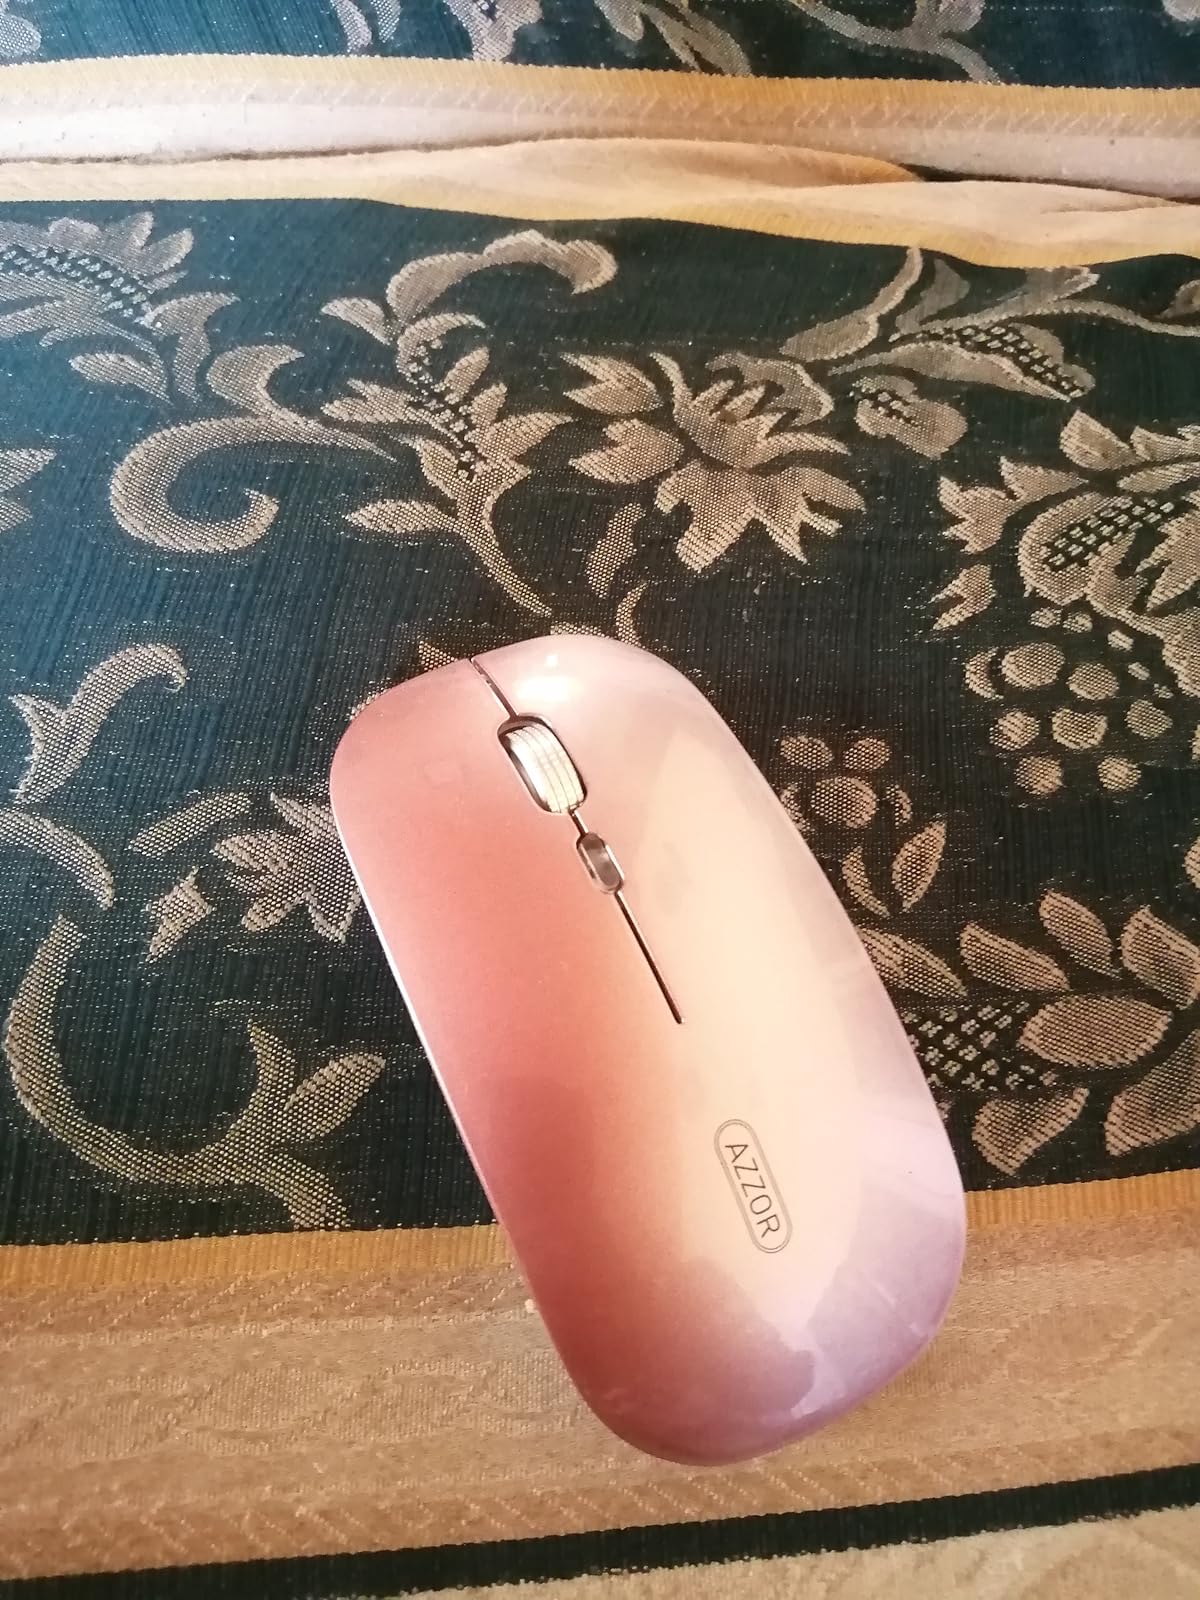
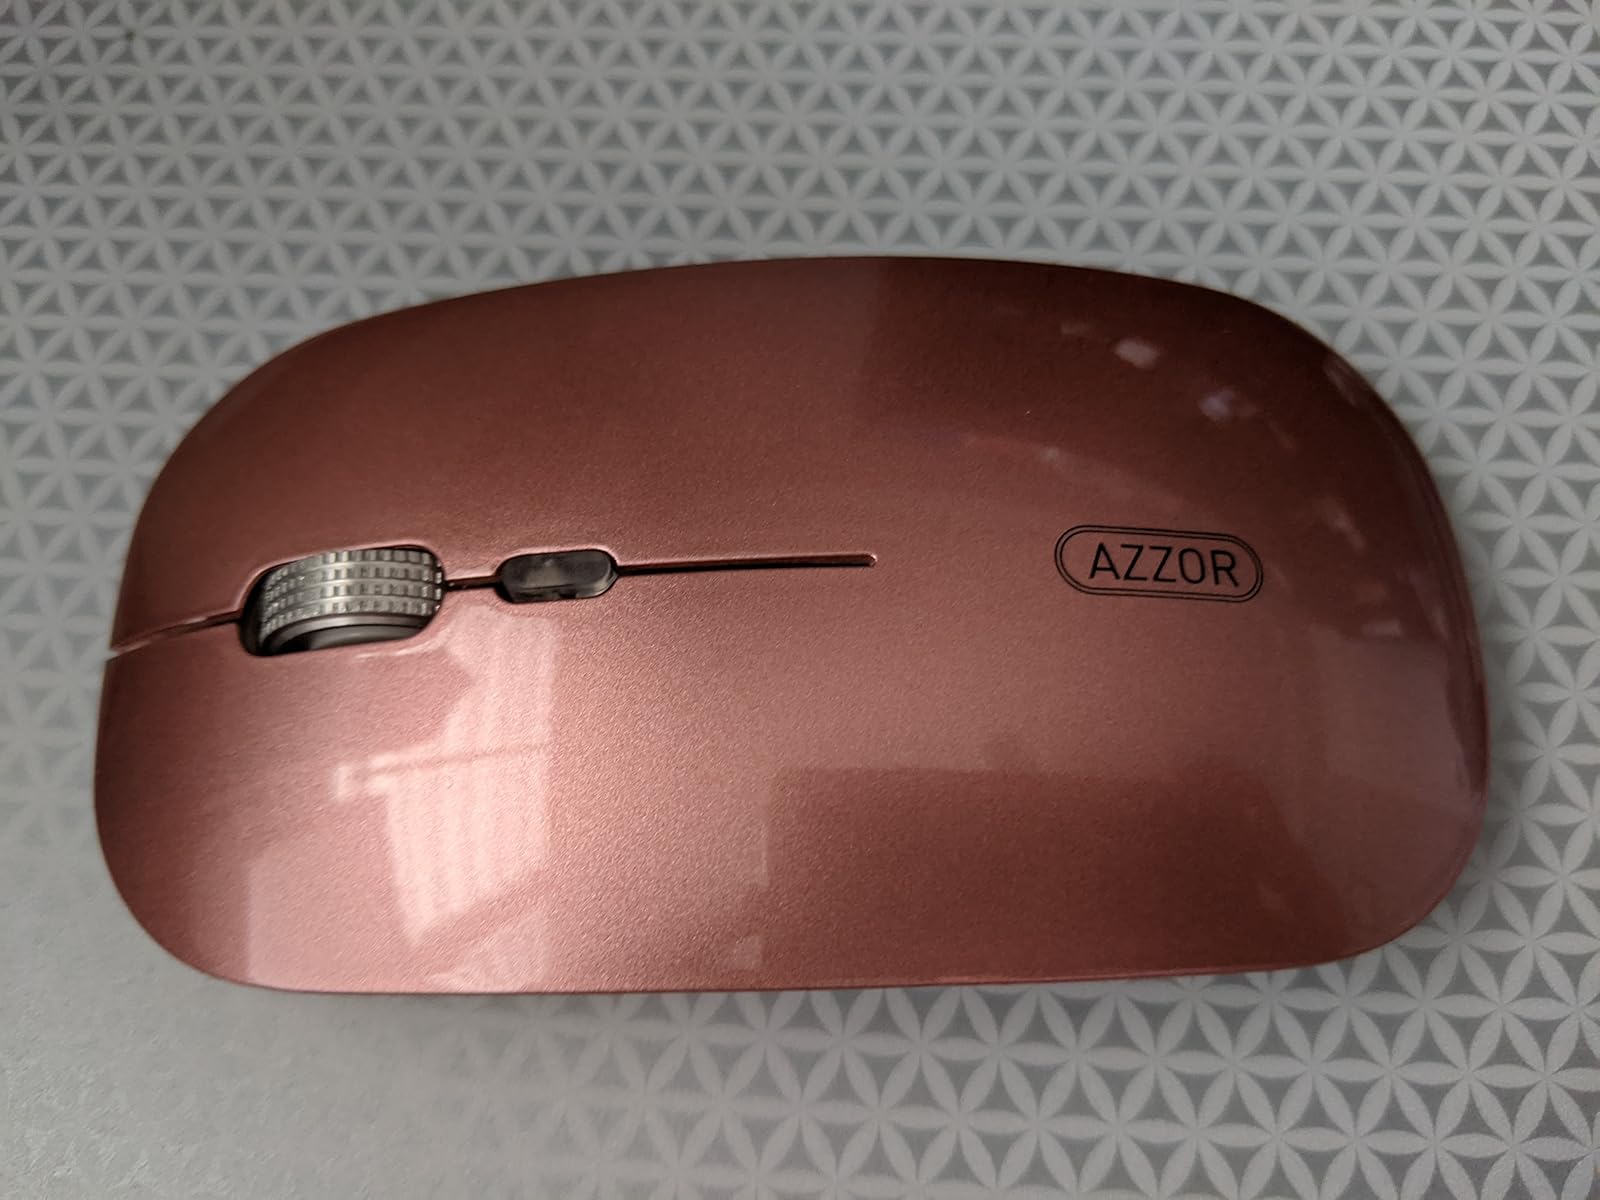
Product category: mouse
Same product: yes